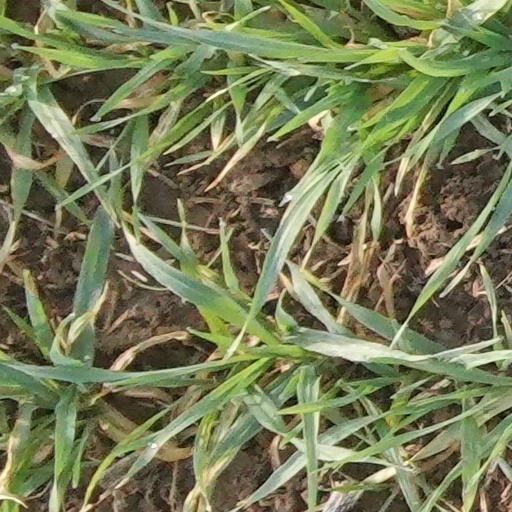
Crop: wheat